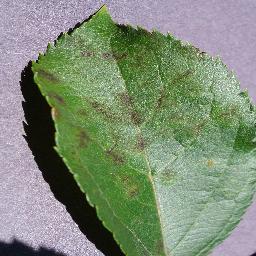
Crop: apple
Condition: scab